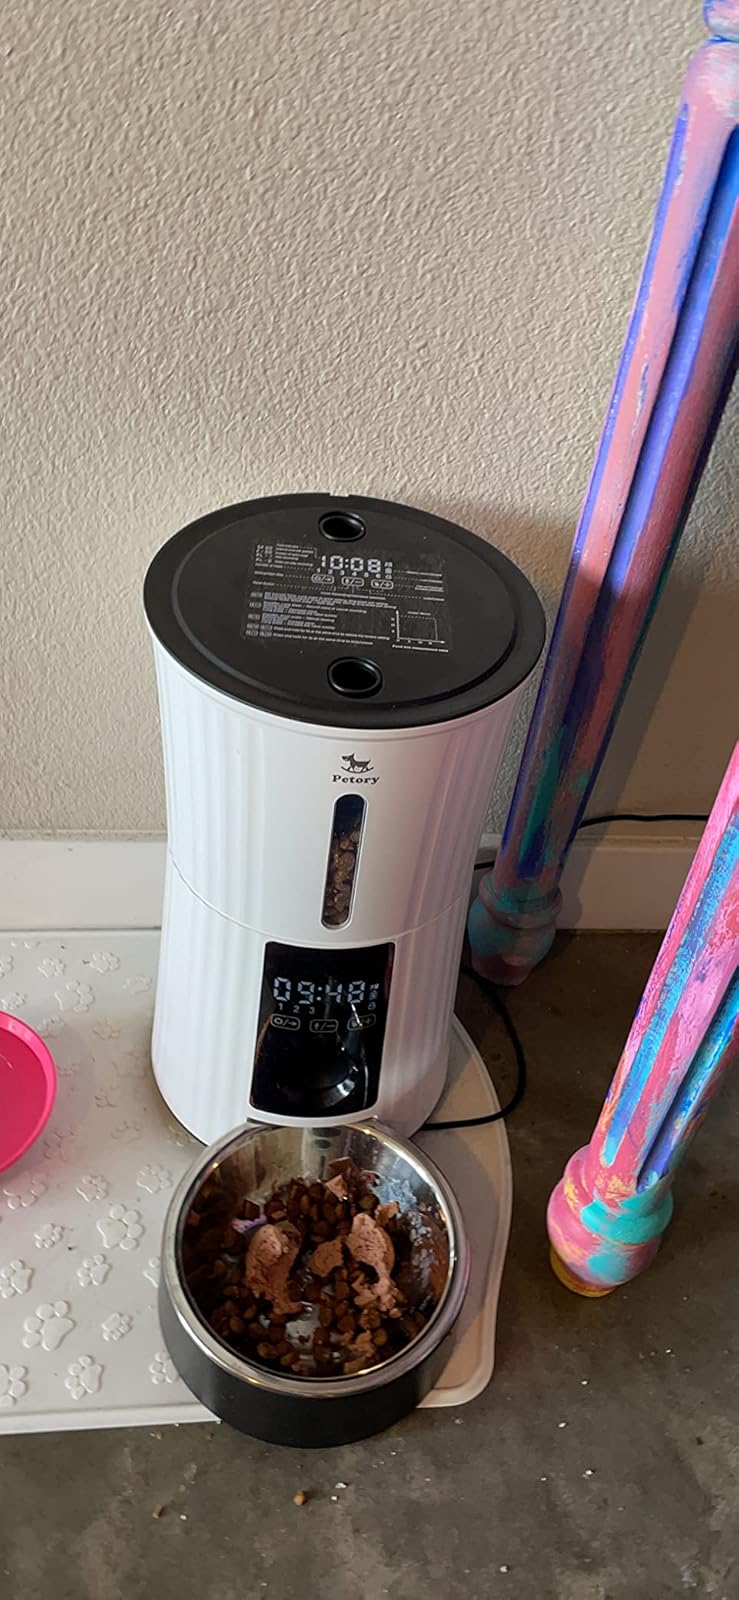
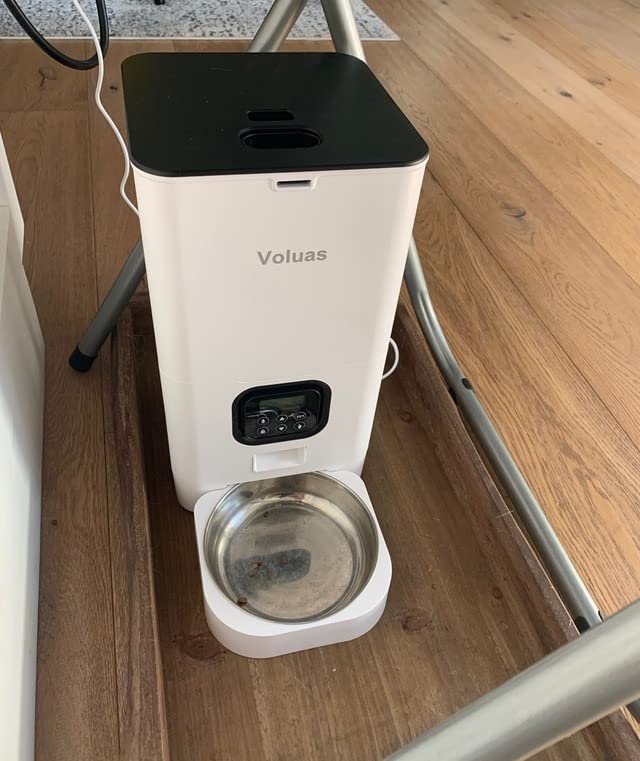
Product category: items_feeder
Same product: no